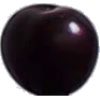
Label: Cherry Wax Black 1